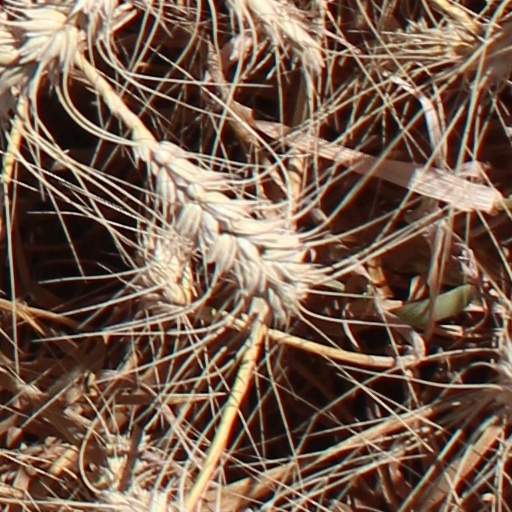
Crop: wheat